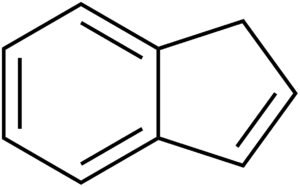
L'indène est un hydrocarbure bicyclique de formule C₉H₈. Il se présente sous la forme d'un liquide incolore à jaune pâle. Il est composé d'un cycle benzénique fusionné avec une cycle de cyclopentadiène.